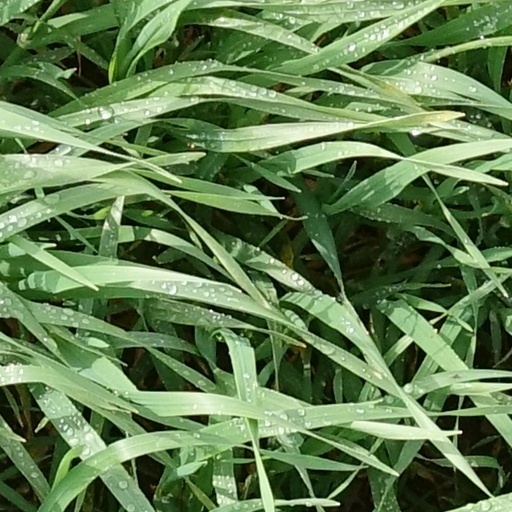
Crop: wheat